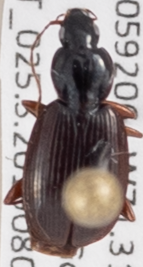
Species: Agonum retractum
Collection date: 2019-08-07
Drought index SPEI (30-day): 0.264
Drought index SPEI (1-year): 1.13
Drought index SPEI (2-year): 0.88